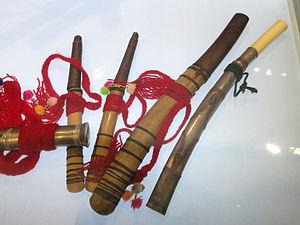
Le peuple Jingpo, Kachin ou Katchin, est un groupe ethnique vivant principalement dans le nord de la Birmanie. Leur population est estimée à 450 000 personnes.